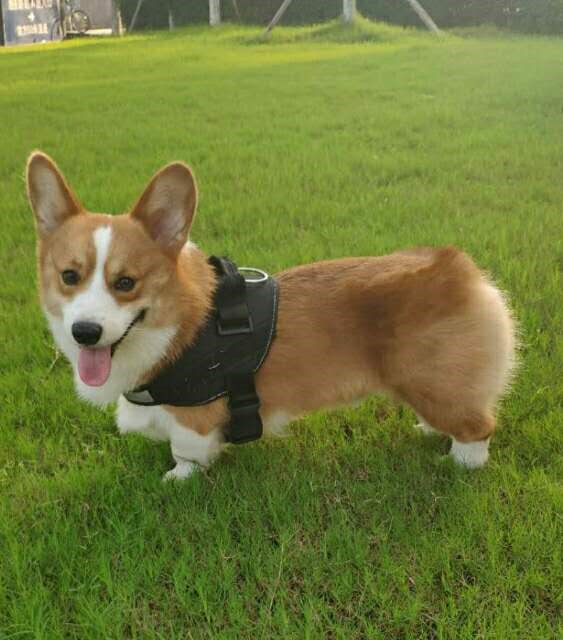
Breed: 2909-n000116-Cardigan